Ākitio

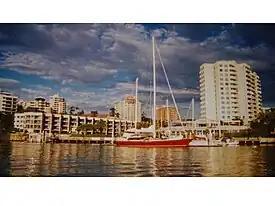
Condor of Bermuda, Brisbane, QLD 2003

In addition to Rugby Union, the Akitio Station Cricket Ground also hosted the English Cricket team, as Mr Armstrong, owner of the Akitio Estate, was a well-connected man with a keen interest in the sport.